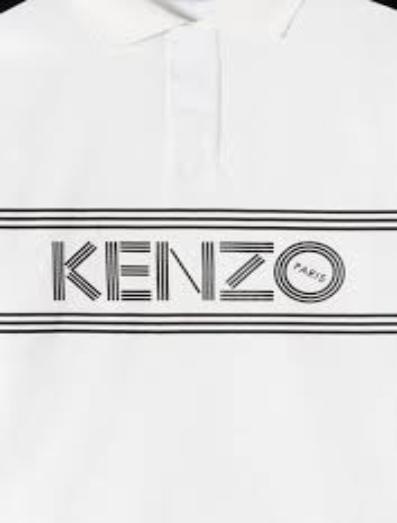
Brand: Kenzo
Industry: Clothes